A Man's Land

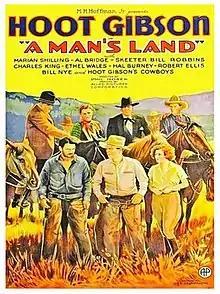
Original film poster

A Man's Land is a 1932 American pre-Code Western film, written by Adele Buffington and directed by Phil Rosen. It stars Hoot Gibson, Marion Shilling, and Robert Ellis, and was released on June 11, 1932.